Walk of Flags

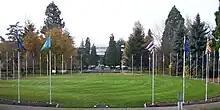
The Walk of Flags in 2006

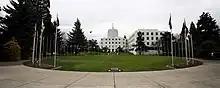
The Walk of Flags with the Oregon State Capitol in the background, 2008

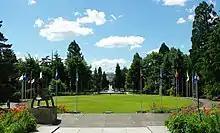
The Walk of Flags with the Liberty Bell in the foreground in 2008

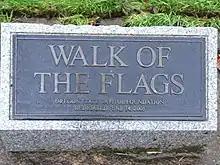
Plaque

The Walk of Flags, or Walk of the Flags, is located in Willson Park, on the Oregon State Capitol grounds, in Salem, Oregon, United States. It features the flags of the U.S. states, displayed in the order in which they were admitted to the Union.